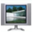
Label: television